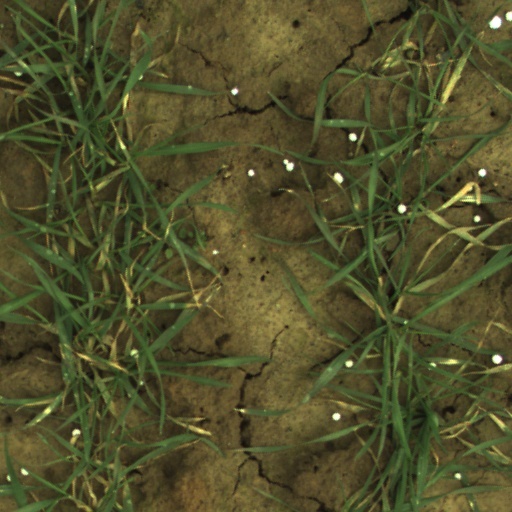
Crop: wheat